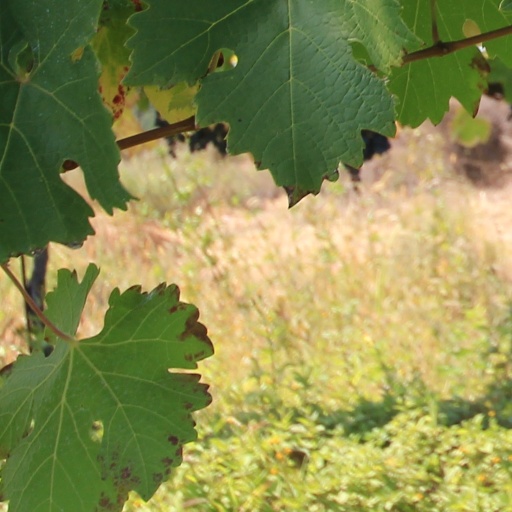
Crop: grape